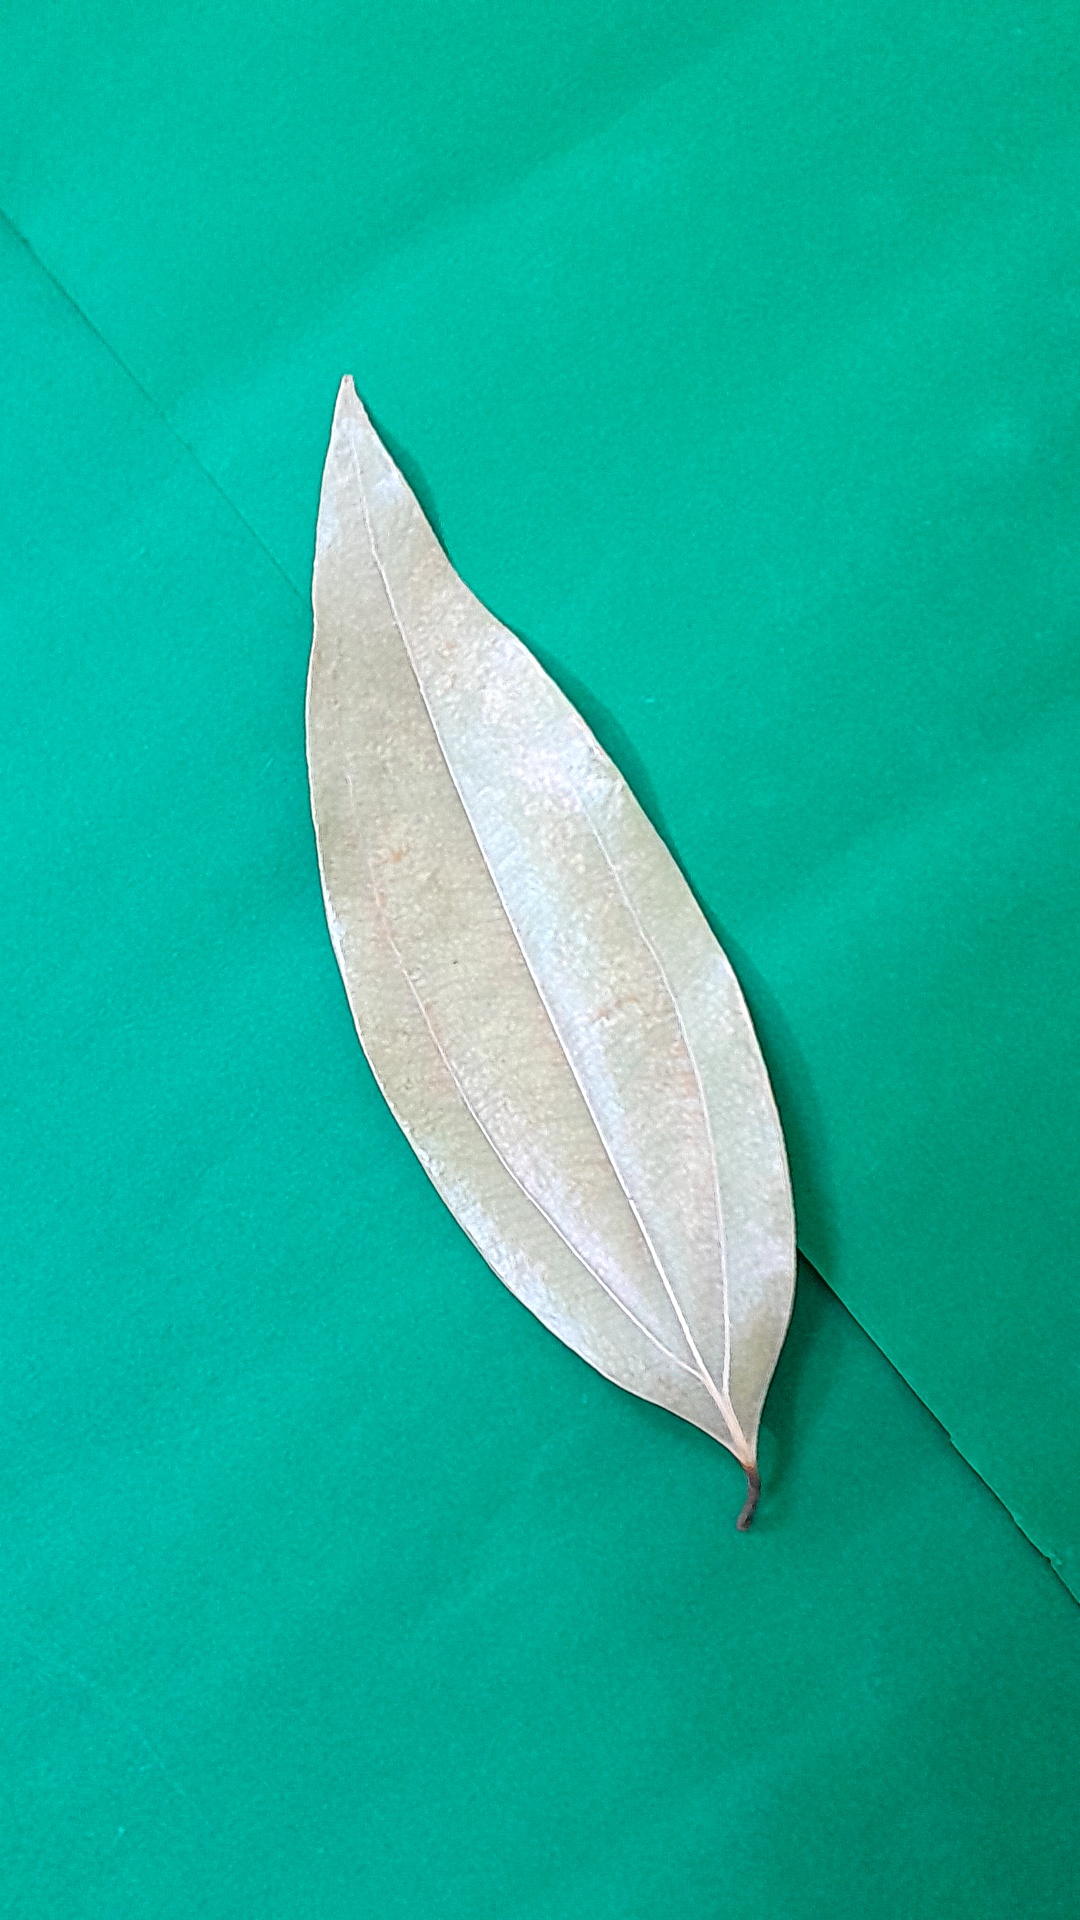
Label: Dry Leaf